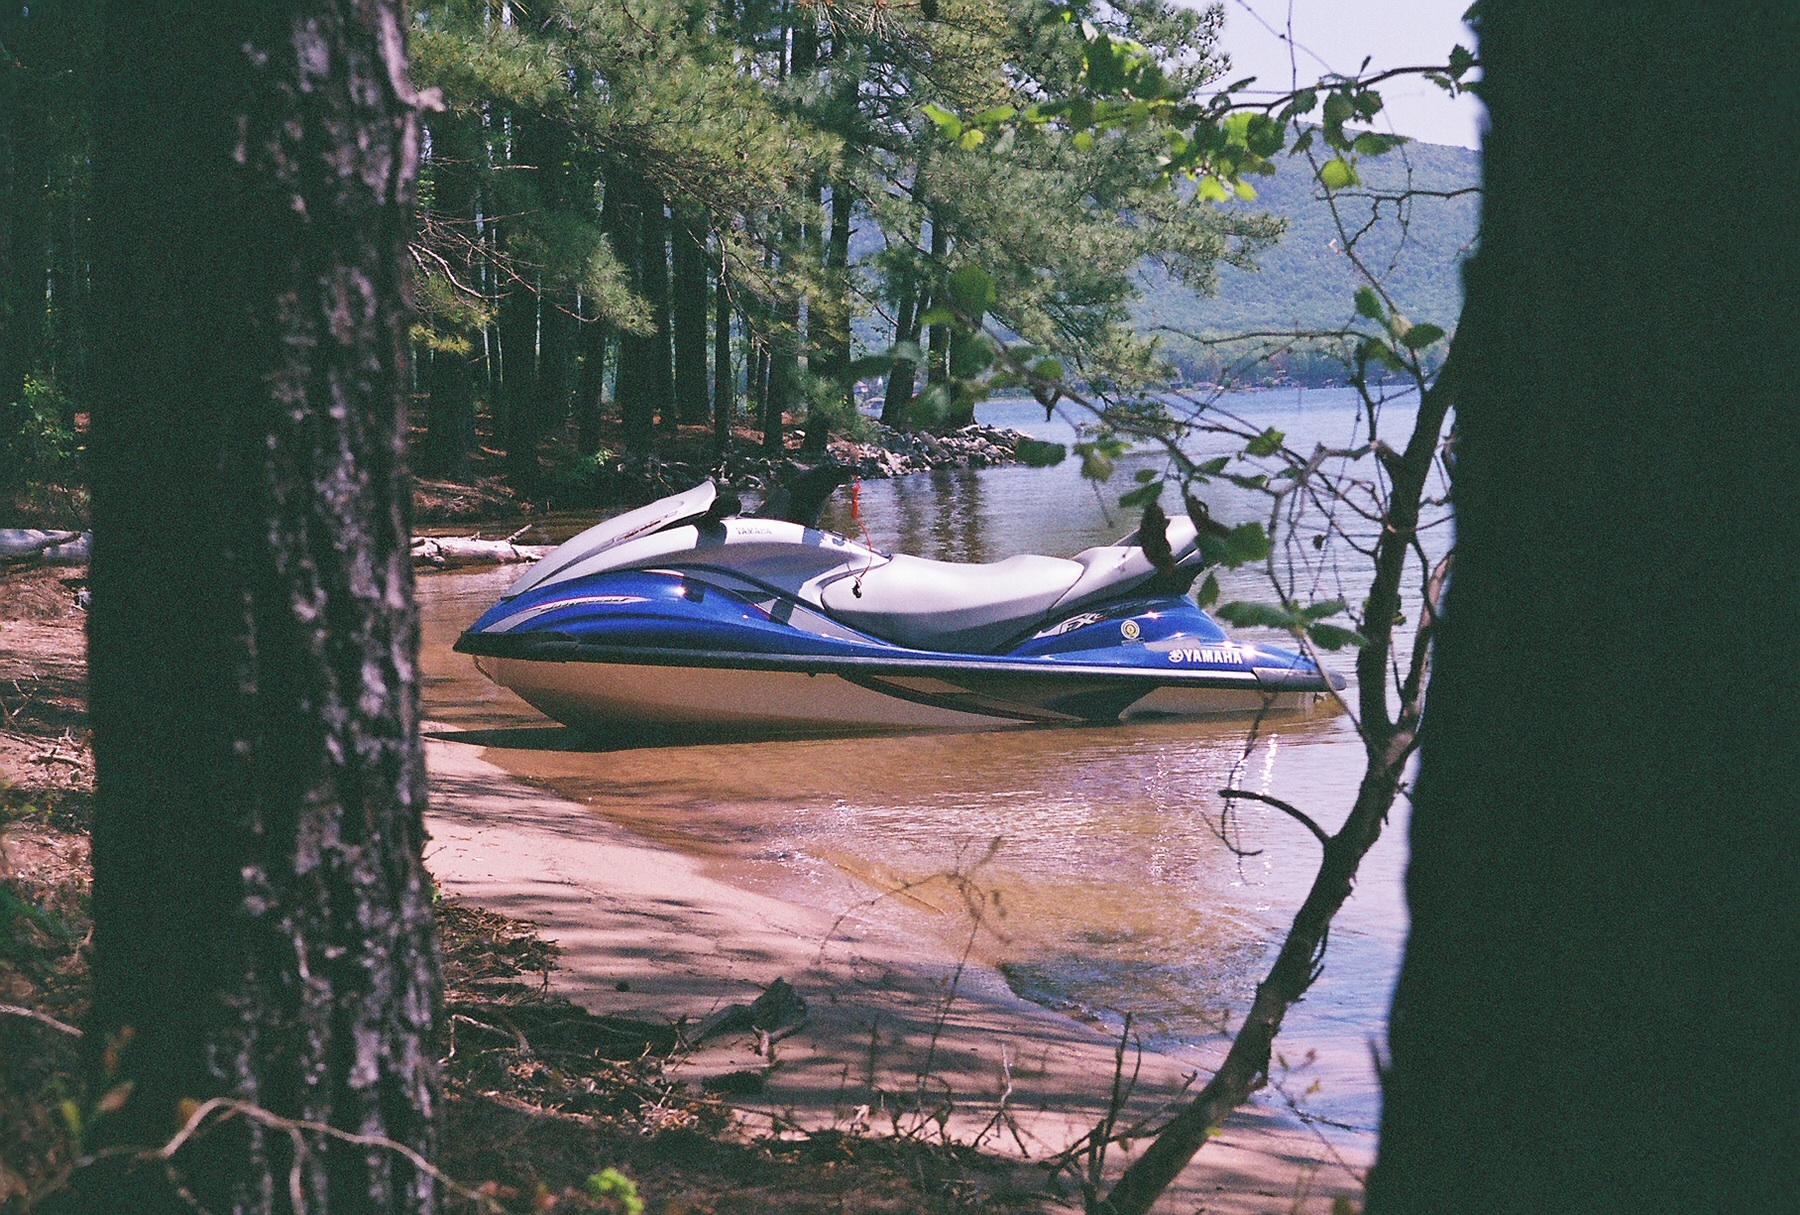
boat, vehicle, waterway, motorboat, boating, watercraft, ecosystem, watercraft rowing